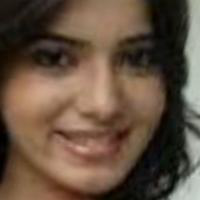
Age group: age 21-30